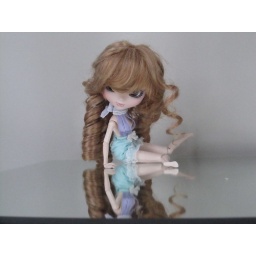
Stuck looking at the girl in the mirror